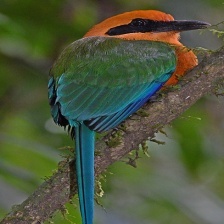
Species: RUFUOS MOTMOT
Scientific name: BARYPHTHENGUS MARTII